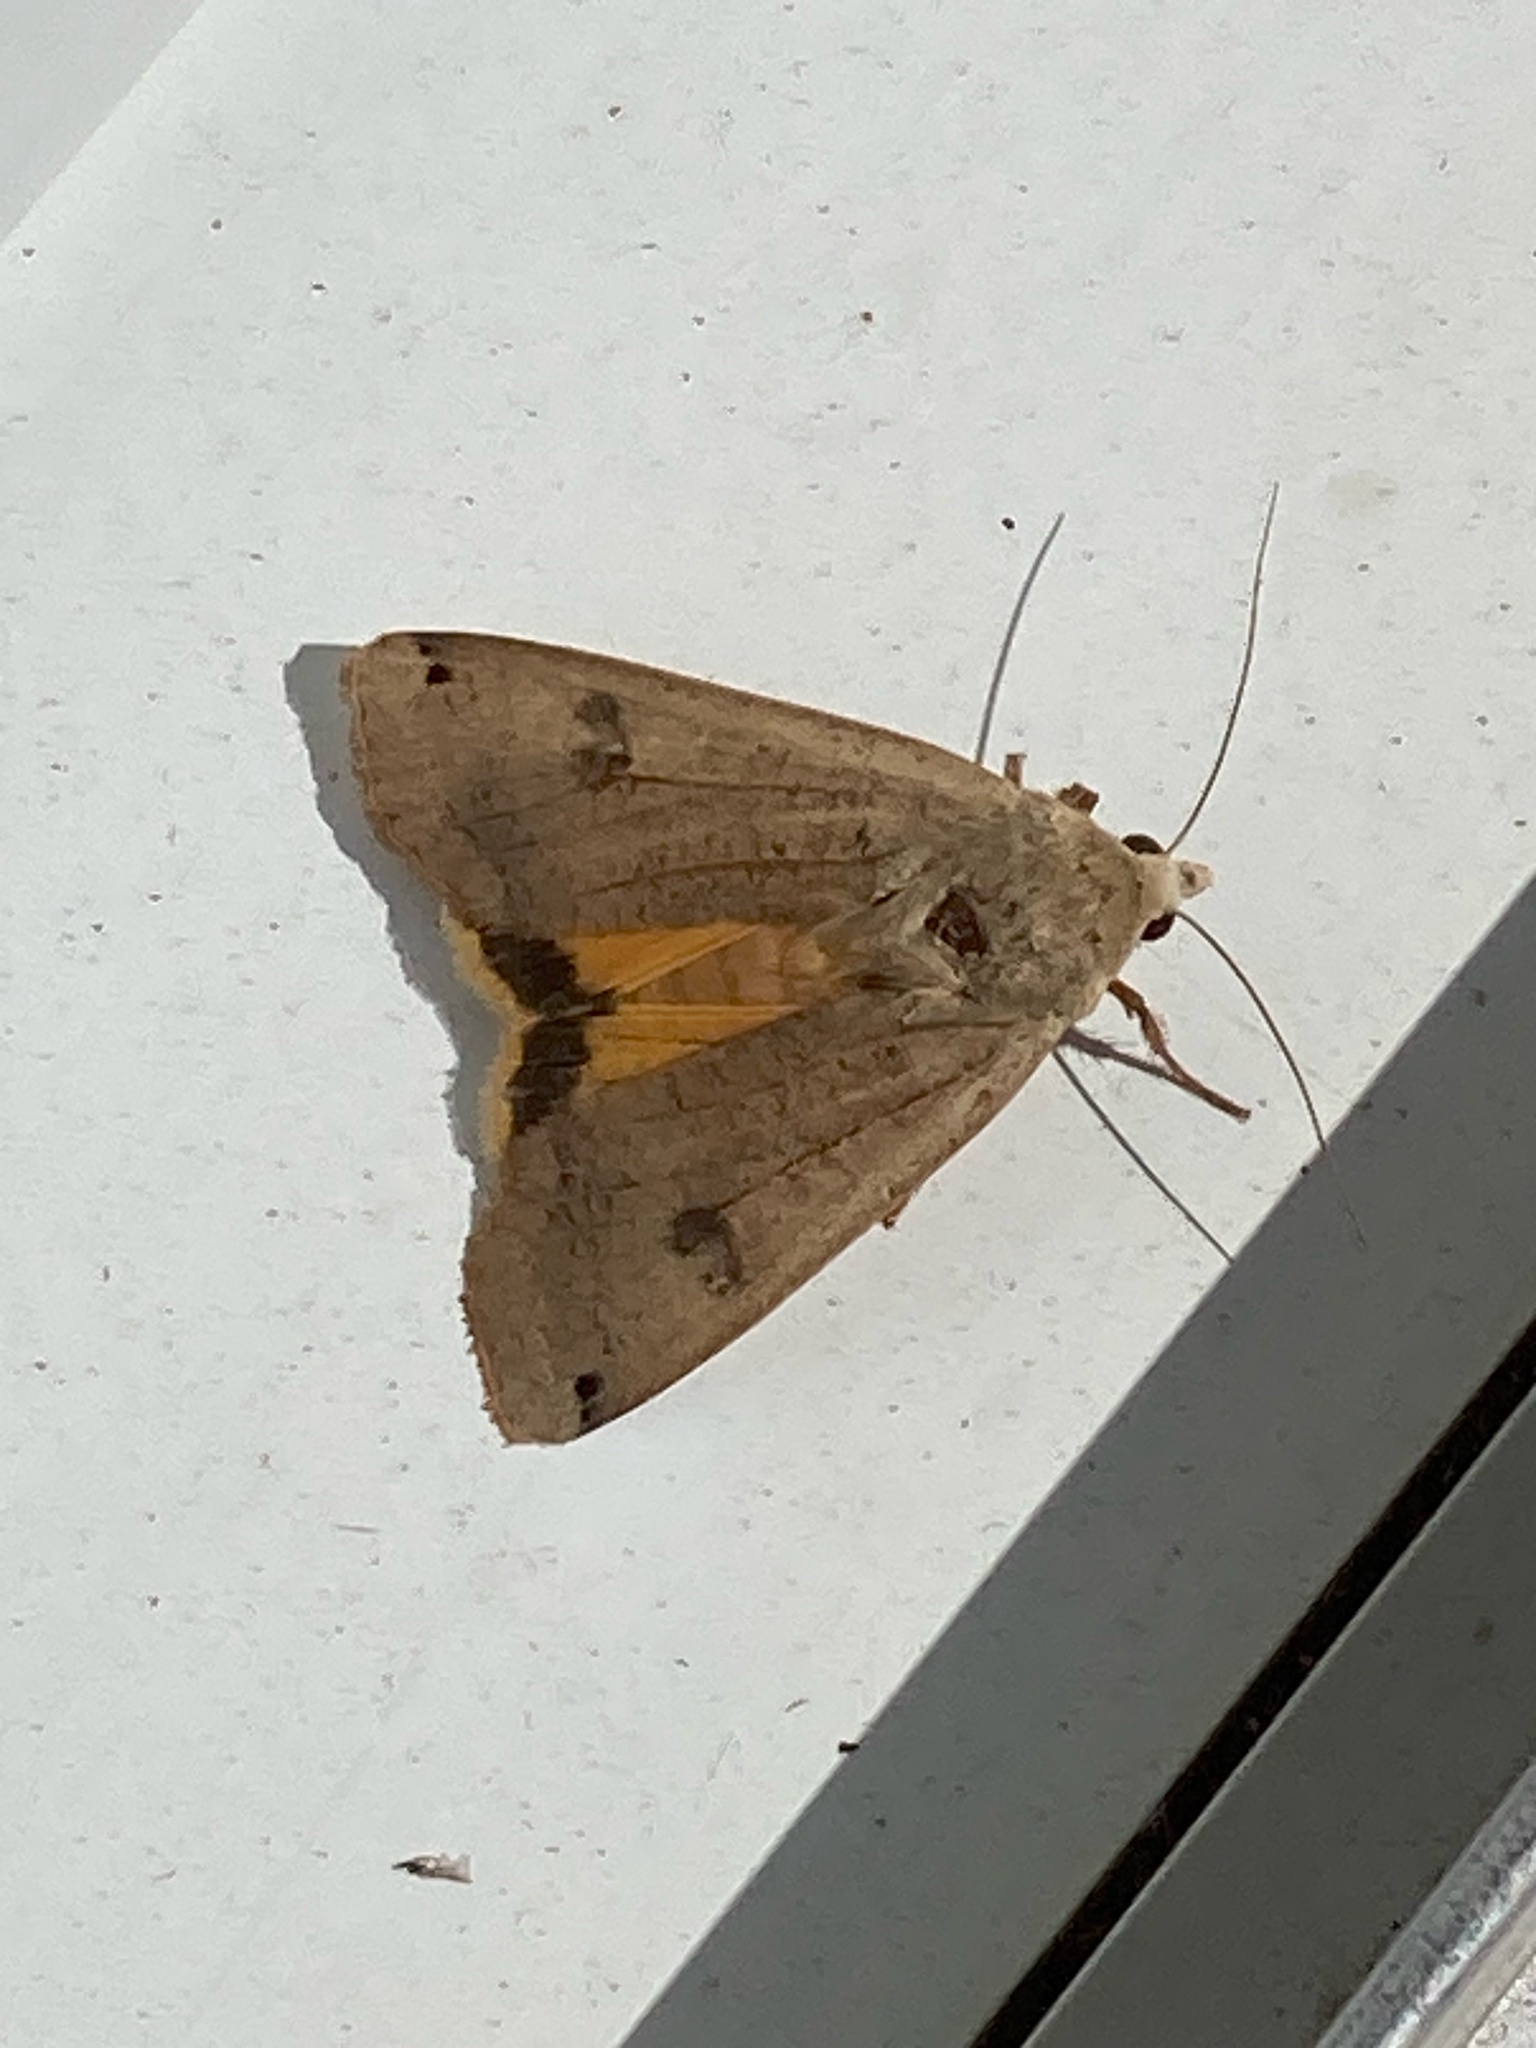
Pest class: cutworms